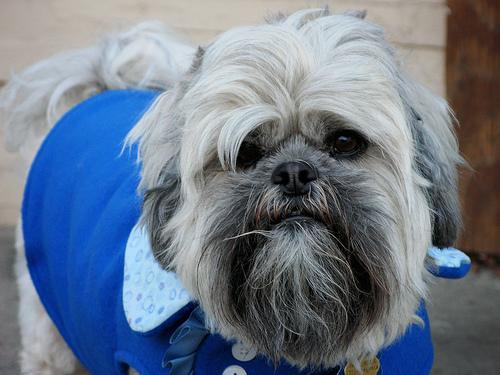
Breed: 215-n000038-Lhasa